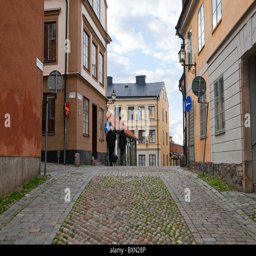
old houses and cobblestone streets